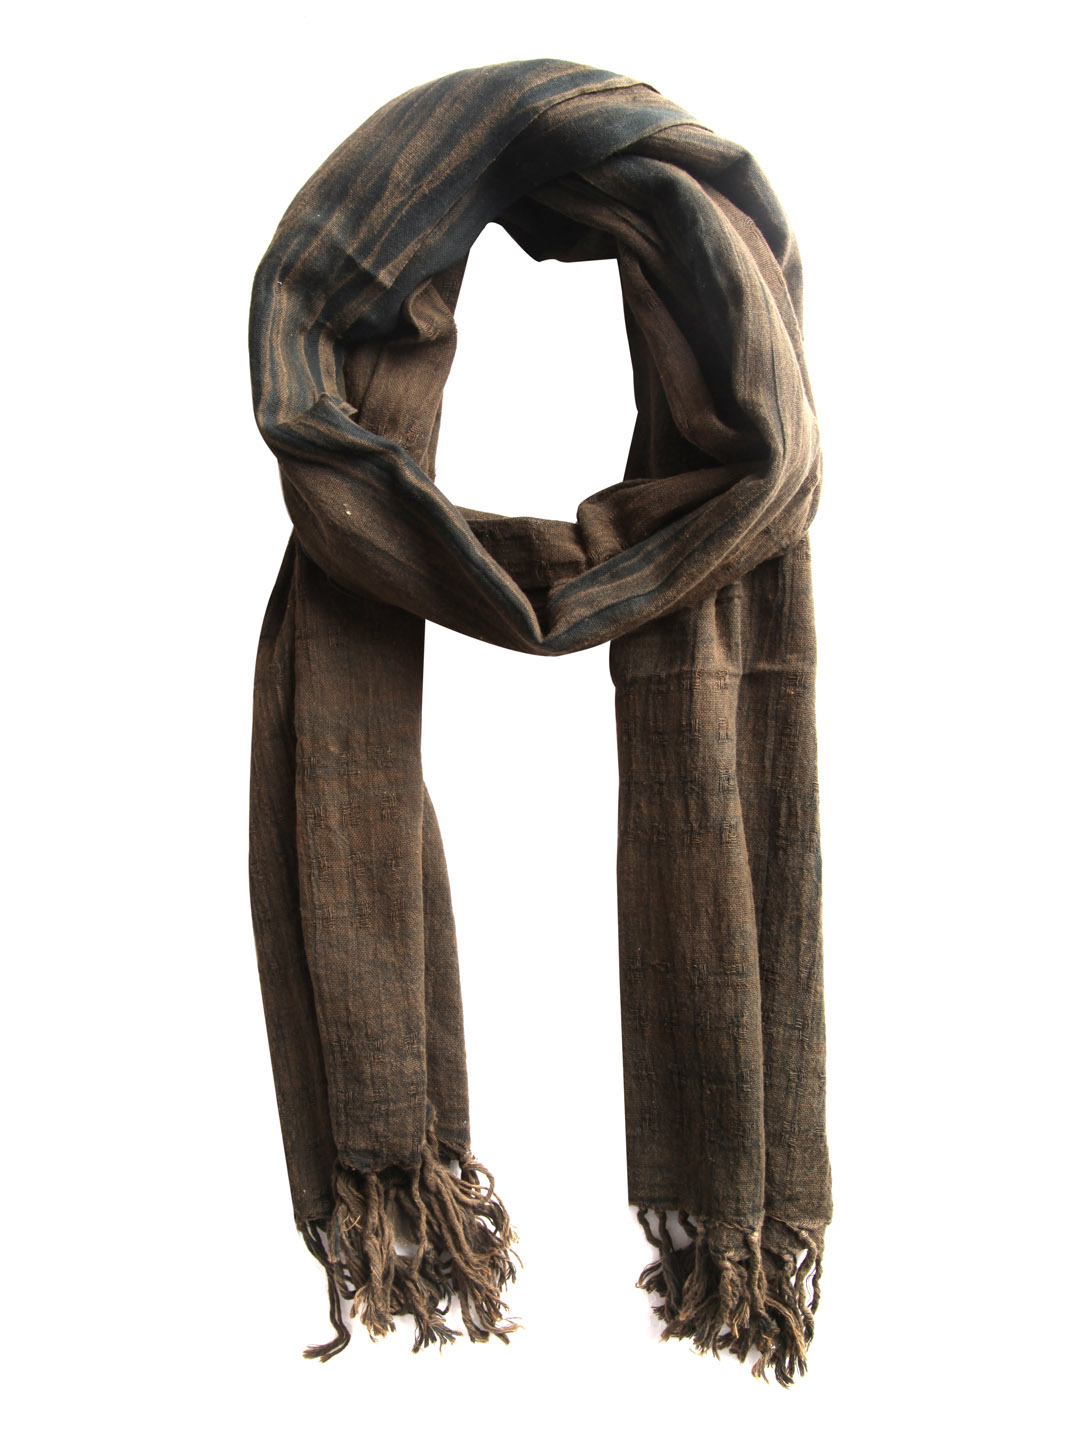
Femella Women Brown Scarf
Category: Accessories / Scarves / Scarves
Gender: Women
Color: Brown
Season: Summer 2012
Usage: Casual